Oxalis flava

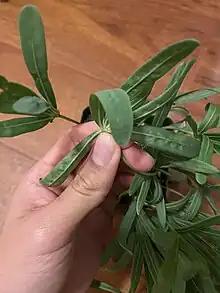
"Oxalis flava" leaves

This plant is rizhomous, stemless and grows in clumps like most species of the genus "Oxalis". There are multiple leaflets on a single leaf. The flowers of this plant can vary depending on the variety, but are similar to typical "Oxalis" flowers, with five identical petals.